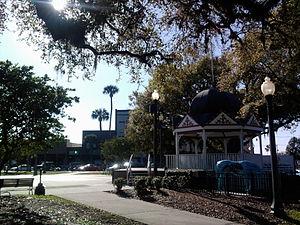
La ville américaine d’Ocala est le siège du comté de Marion, dans l’État de Floride. Sa population était de 52 488 habitants en 2006, son agglomération en compte 316 183. La ville fut fondée en 1845 près du site de Fort King, un poste militaire construit pendant les guerres séminoles. Avec l'arrivée du chemin de fer en 1881, l'économie de la ville se développa. En 1883, le centre fut détruit par un incendie et fut reconstruit en briques, granite et acier au lieu du bois. Au XXᵉ siècle, Ocala prospéra grâce au tourisme. Elle profita du développement de l'Interstate 75 et de la création du parc de Disney World. En 1984, le centre historique fut classé, notamment la rue d'East Fort King Street connue pour son architecture victorienne.